Military history of New Zealand

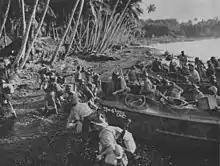
New Zealand soldiers land at Vella Lavella during the Solomon Islands campaign, September 1943

By 1916, NZEF efforts were reoriented to the Western Front, with the New Zealand Division landing in France in April 1916, and its expeditionary headquarters established at Sling Camp in the Salisbury Plain Training Area. In September 1916, the Division took part in the third major phase of the Battle of the Somme, assisting with the capture of Flers during the Battle of Flers–Courcelette.